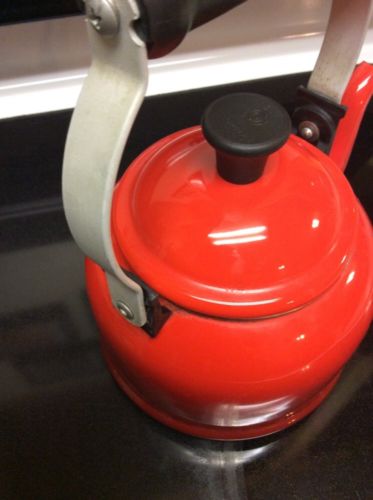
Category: kettle